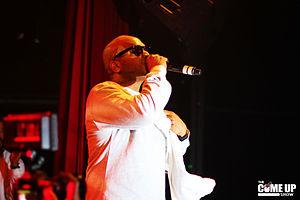
Styles P., de son vrai nom David Styles, né le 28 novembre 1974 dans le Queens, New York, est un rappeur et compositeur américain, faisant partie des Ruff Ryders et du groupe The LOX avec Jadakiss et Sheek Louch, rebaptisé D-Block en 2001. Il compte au total huit albums solo, le dernier étant A Wise Guy and a Wise Guy publié en 2015.